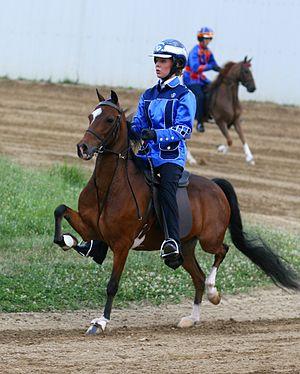
Le poney Hackney est une race de poney développée en Angleterre en 1872 à partir de chevaux Hackney croisés avec des Fell et des Welsh. Elle est exportée aux États-Unis à la fin du XIXᵉ siècle. Destiné à l'origine à la traction d'attelages légers, le poney Hackney est devenu presque exclusivement un animal destiné à de grandes exhibitions populaires nommées shows. Il possède une action très relevée caractéristique dans ses allures, et en particulier au trot.